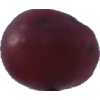
Label: pink_grape